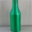
Label: bottle